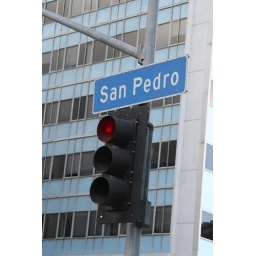
Little Tokyo, Los Angeles. Traffic light at San Pedro St. with office building in background.